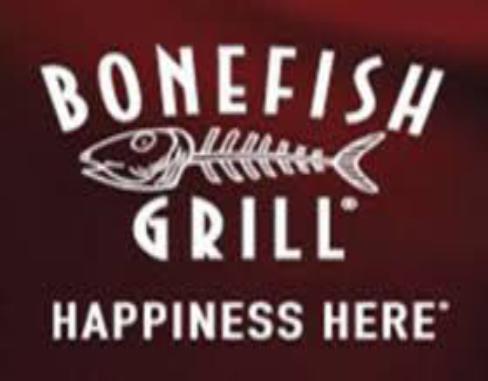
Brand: Bonefish Grill
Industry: Others